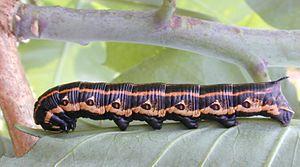
Agrius cingulata est une espèce de lépidoptères de la famille des Sphingidae, sous-famille des Sphinginae, tribu des Acherontiini, originaire des régions tropicales d'Amérique. C'est l'espèce-type du genre Agrius.